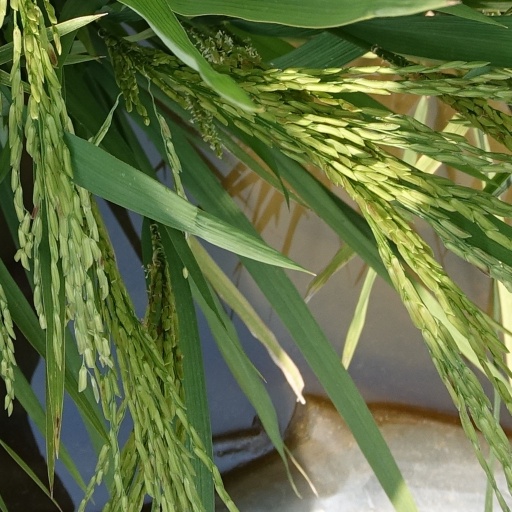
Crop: rice